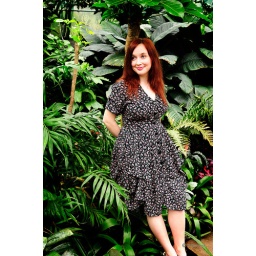
At home in the forest